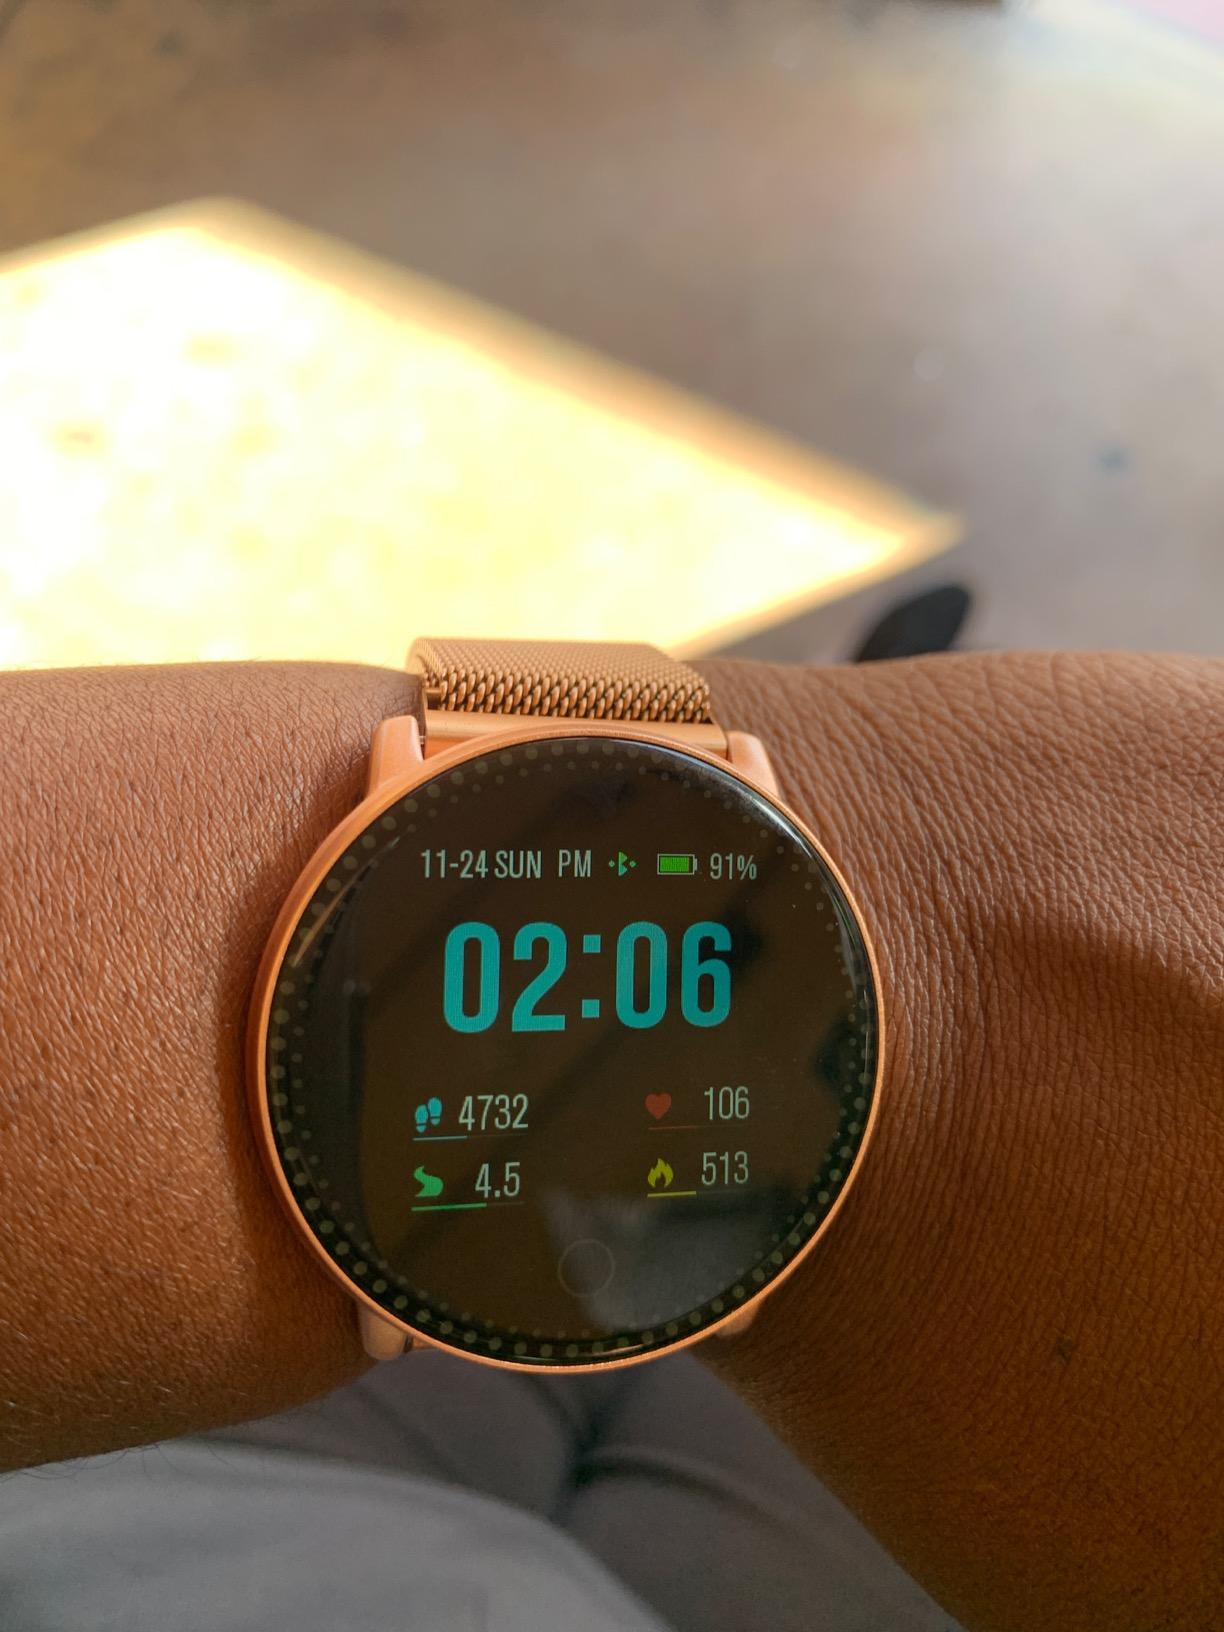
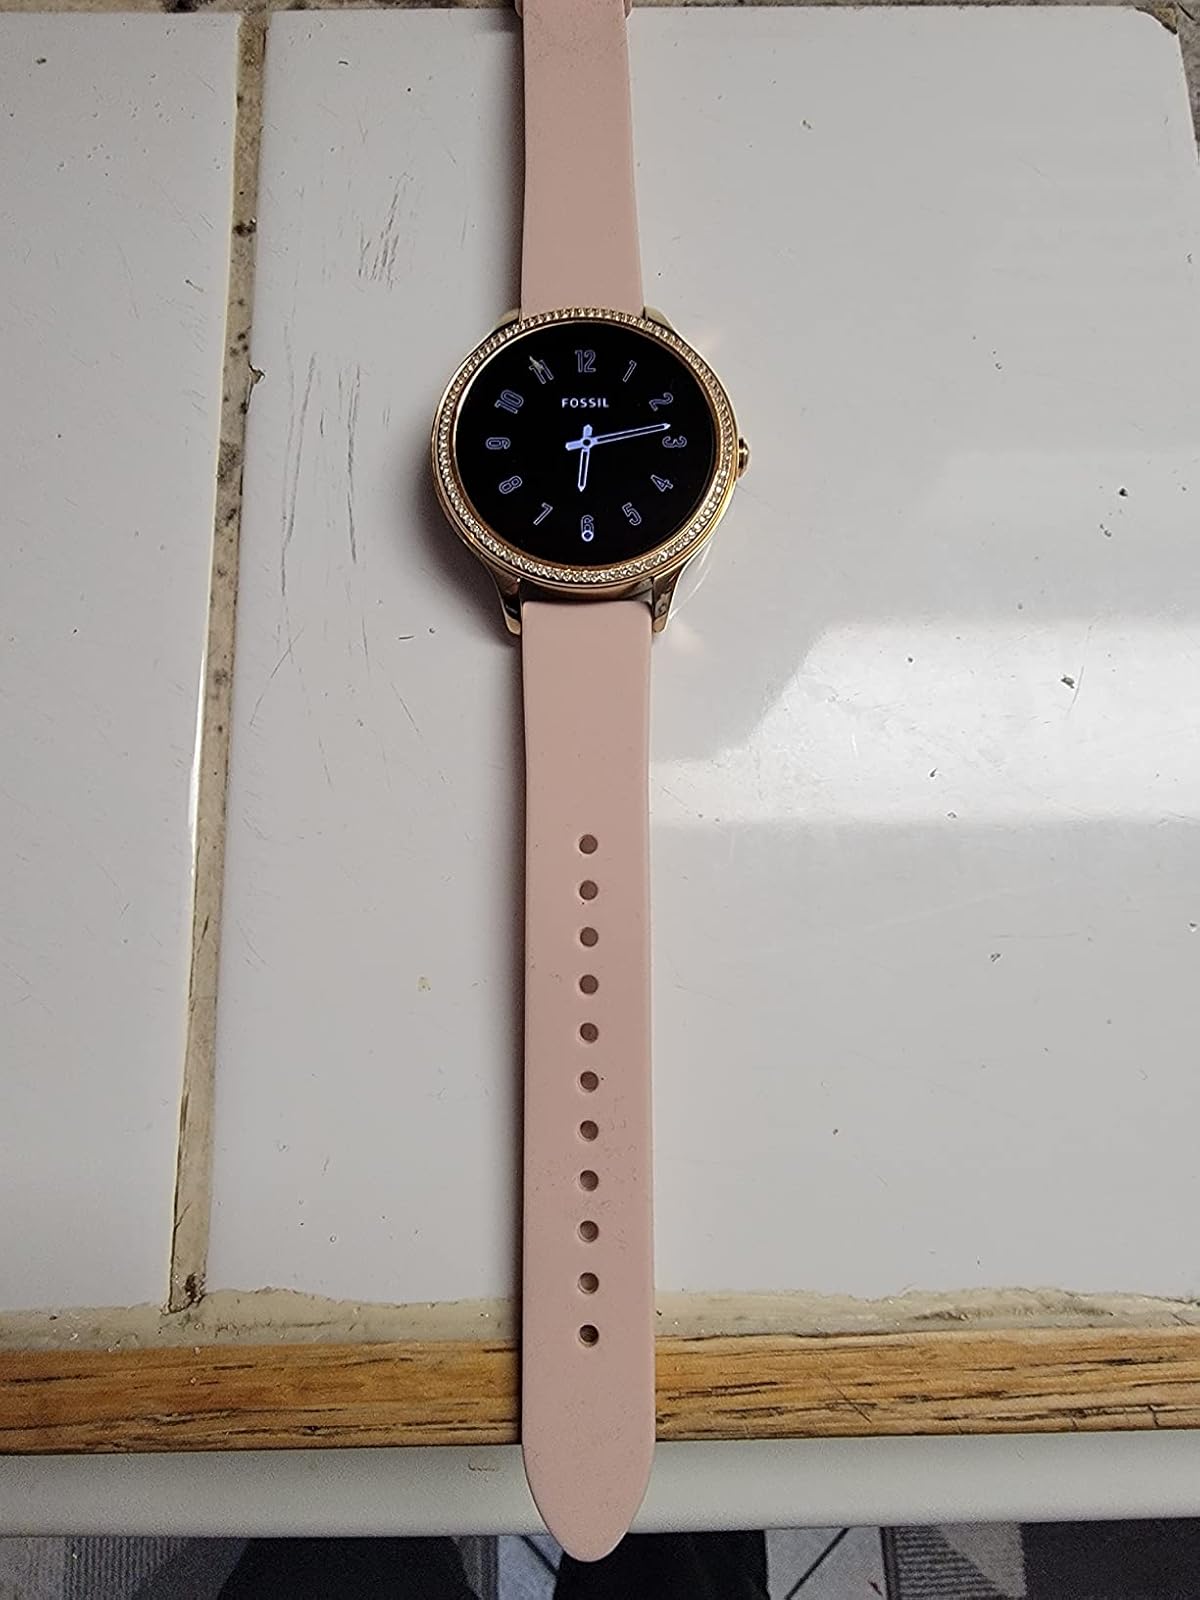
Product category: smartwatch
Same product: no